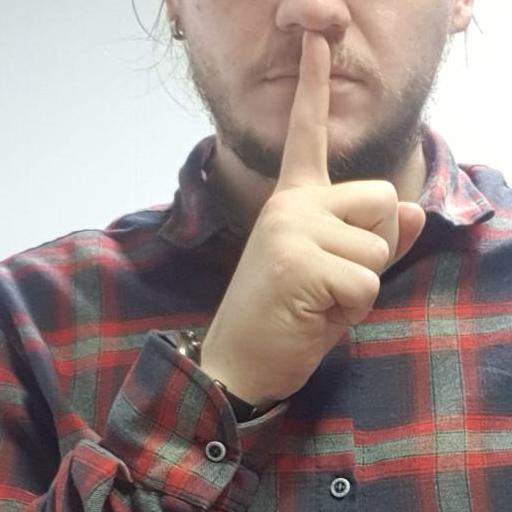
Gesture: mute